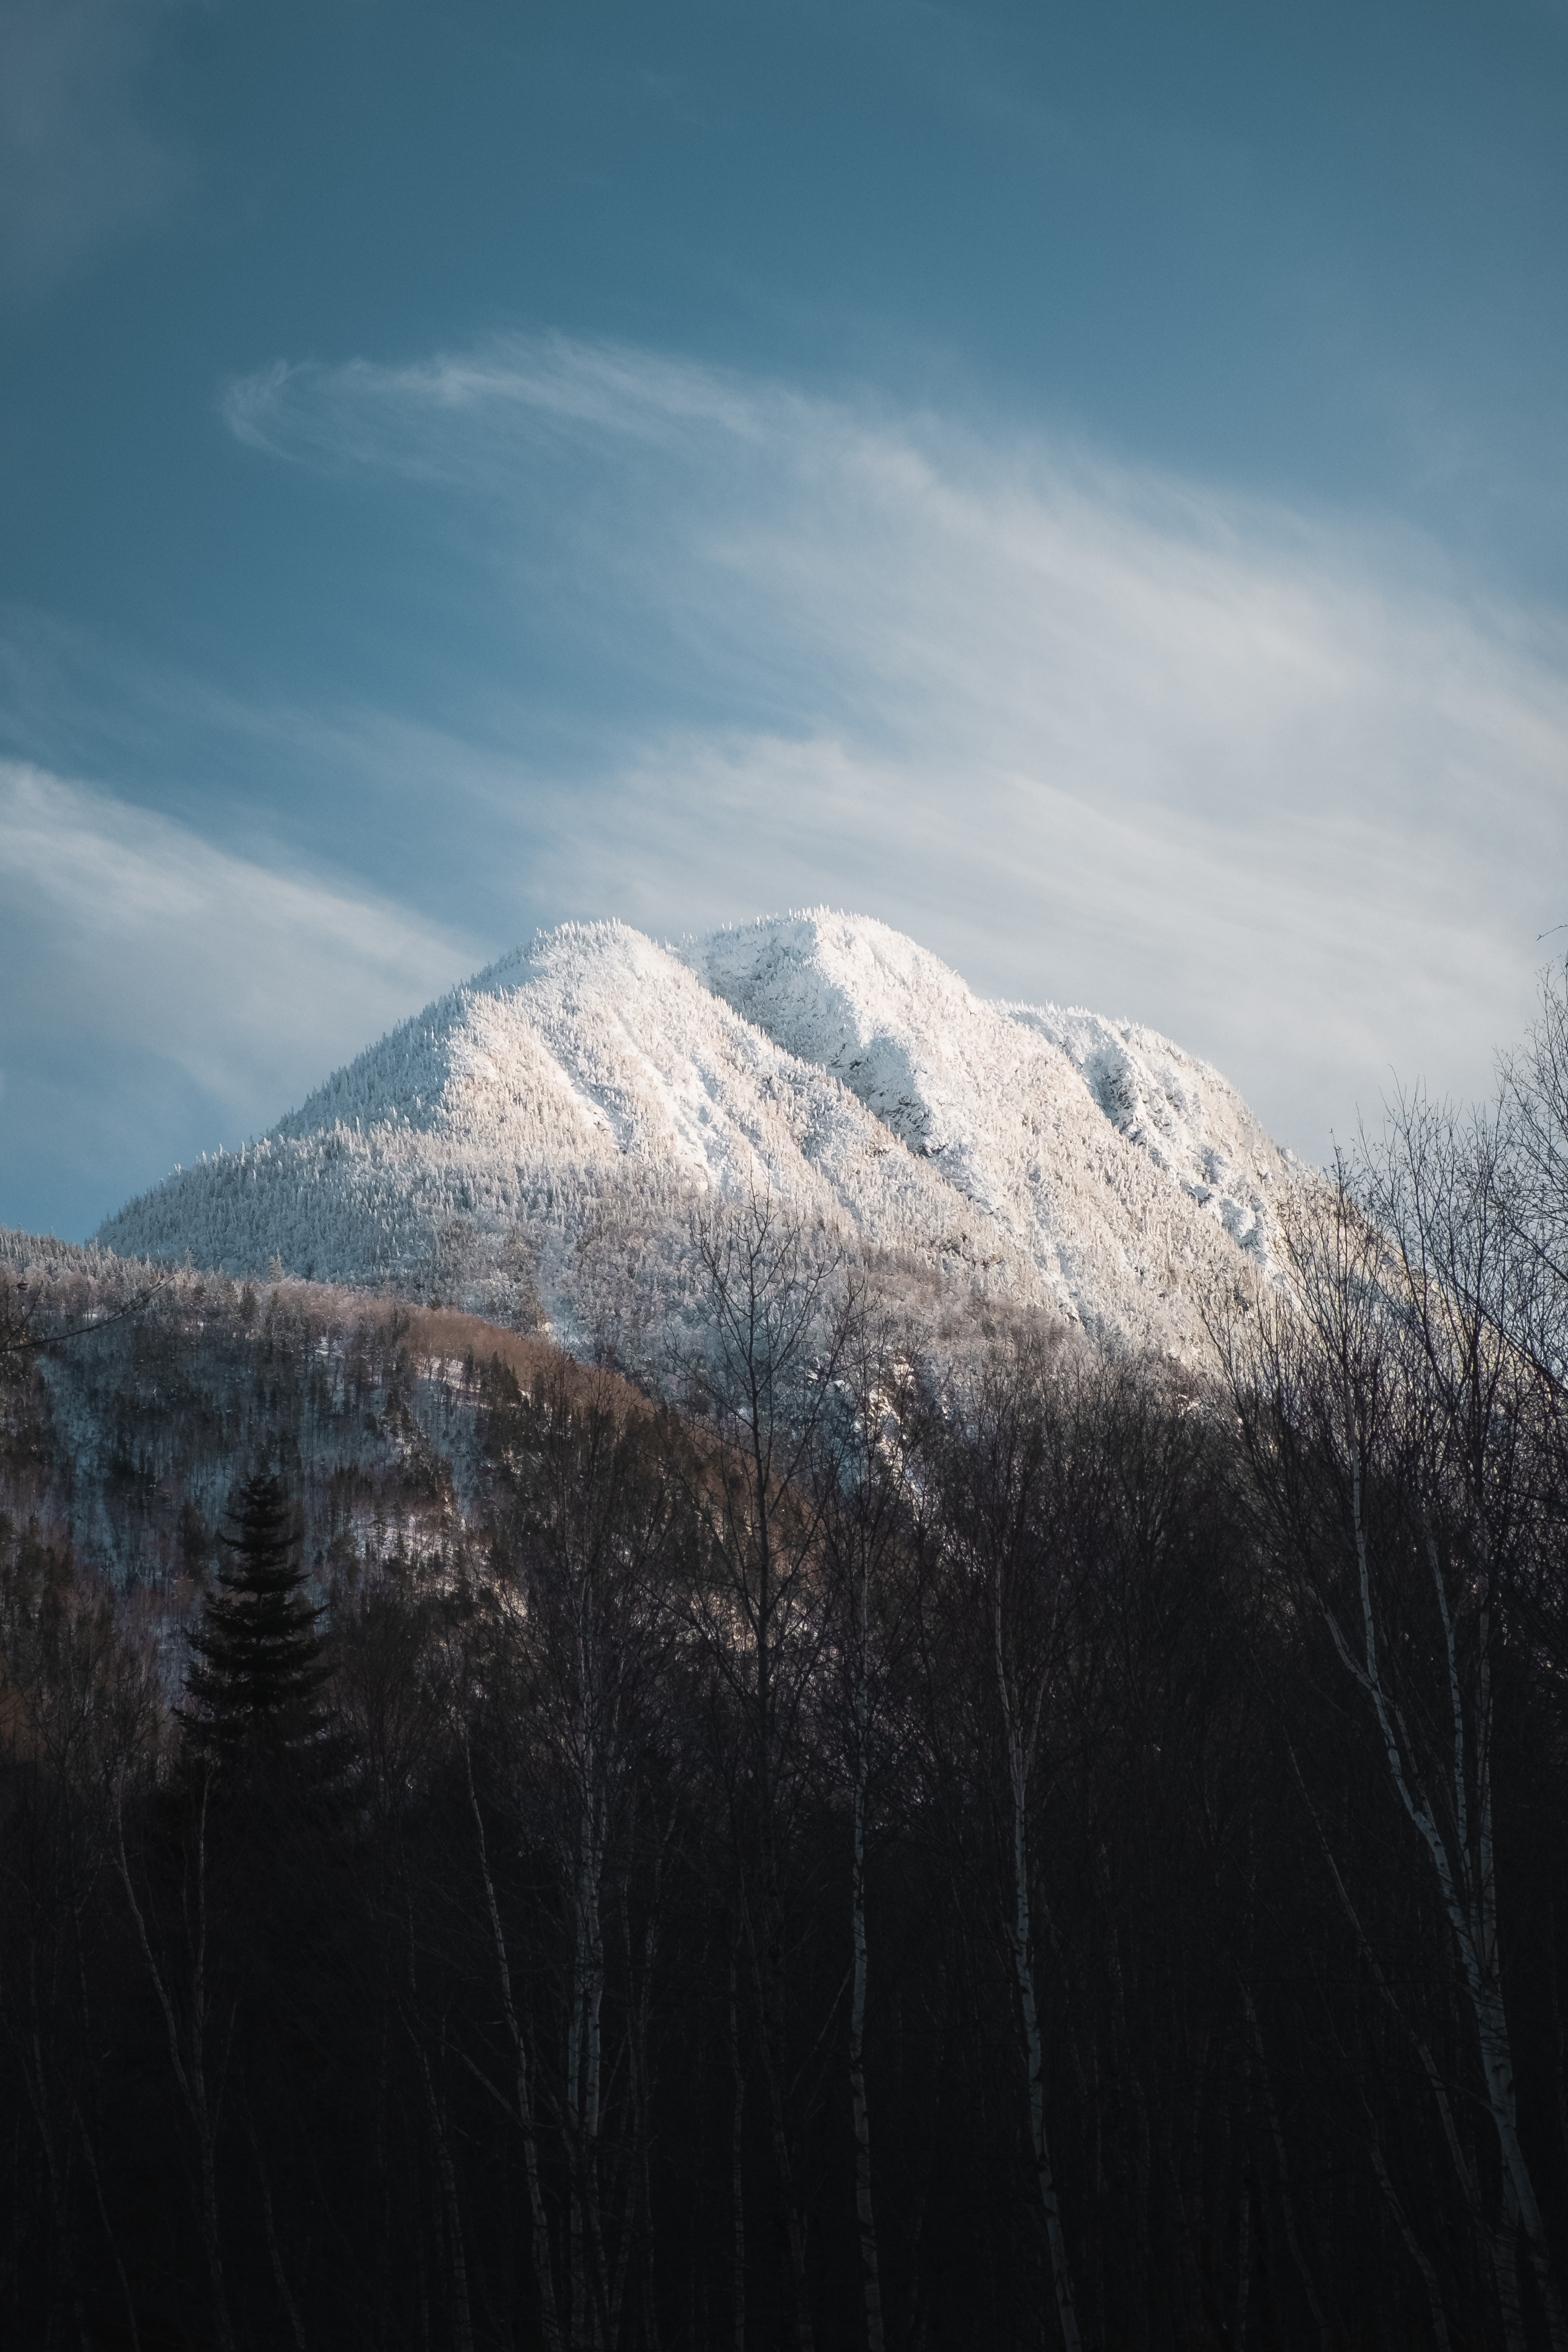
cloud, sky, mountain, snow, highland, natural landscape, slope, wood, freezing, cumulus, landscape, horizon, geological phenomenon, mountain range, tree, hill, massif, grassland, forest, hill station, meteorological phenomenon, summit, fell, ridge, twig, glacial landform, winter, ice cap, frost, evening, ocean, valley, rock, tundra, darkness, night, road, glacier, alps